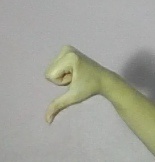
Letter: waw